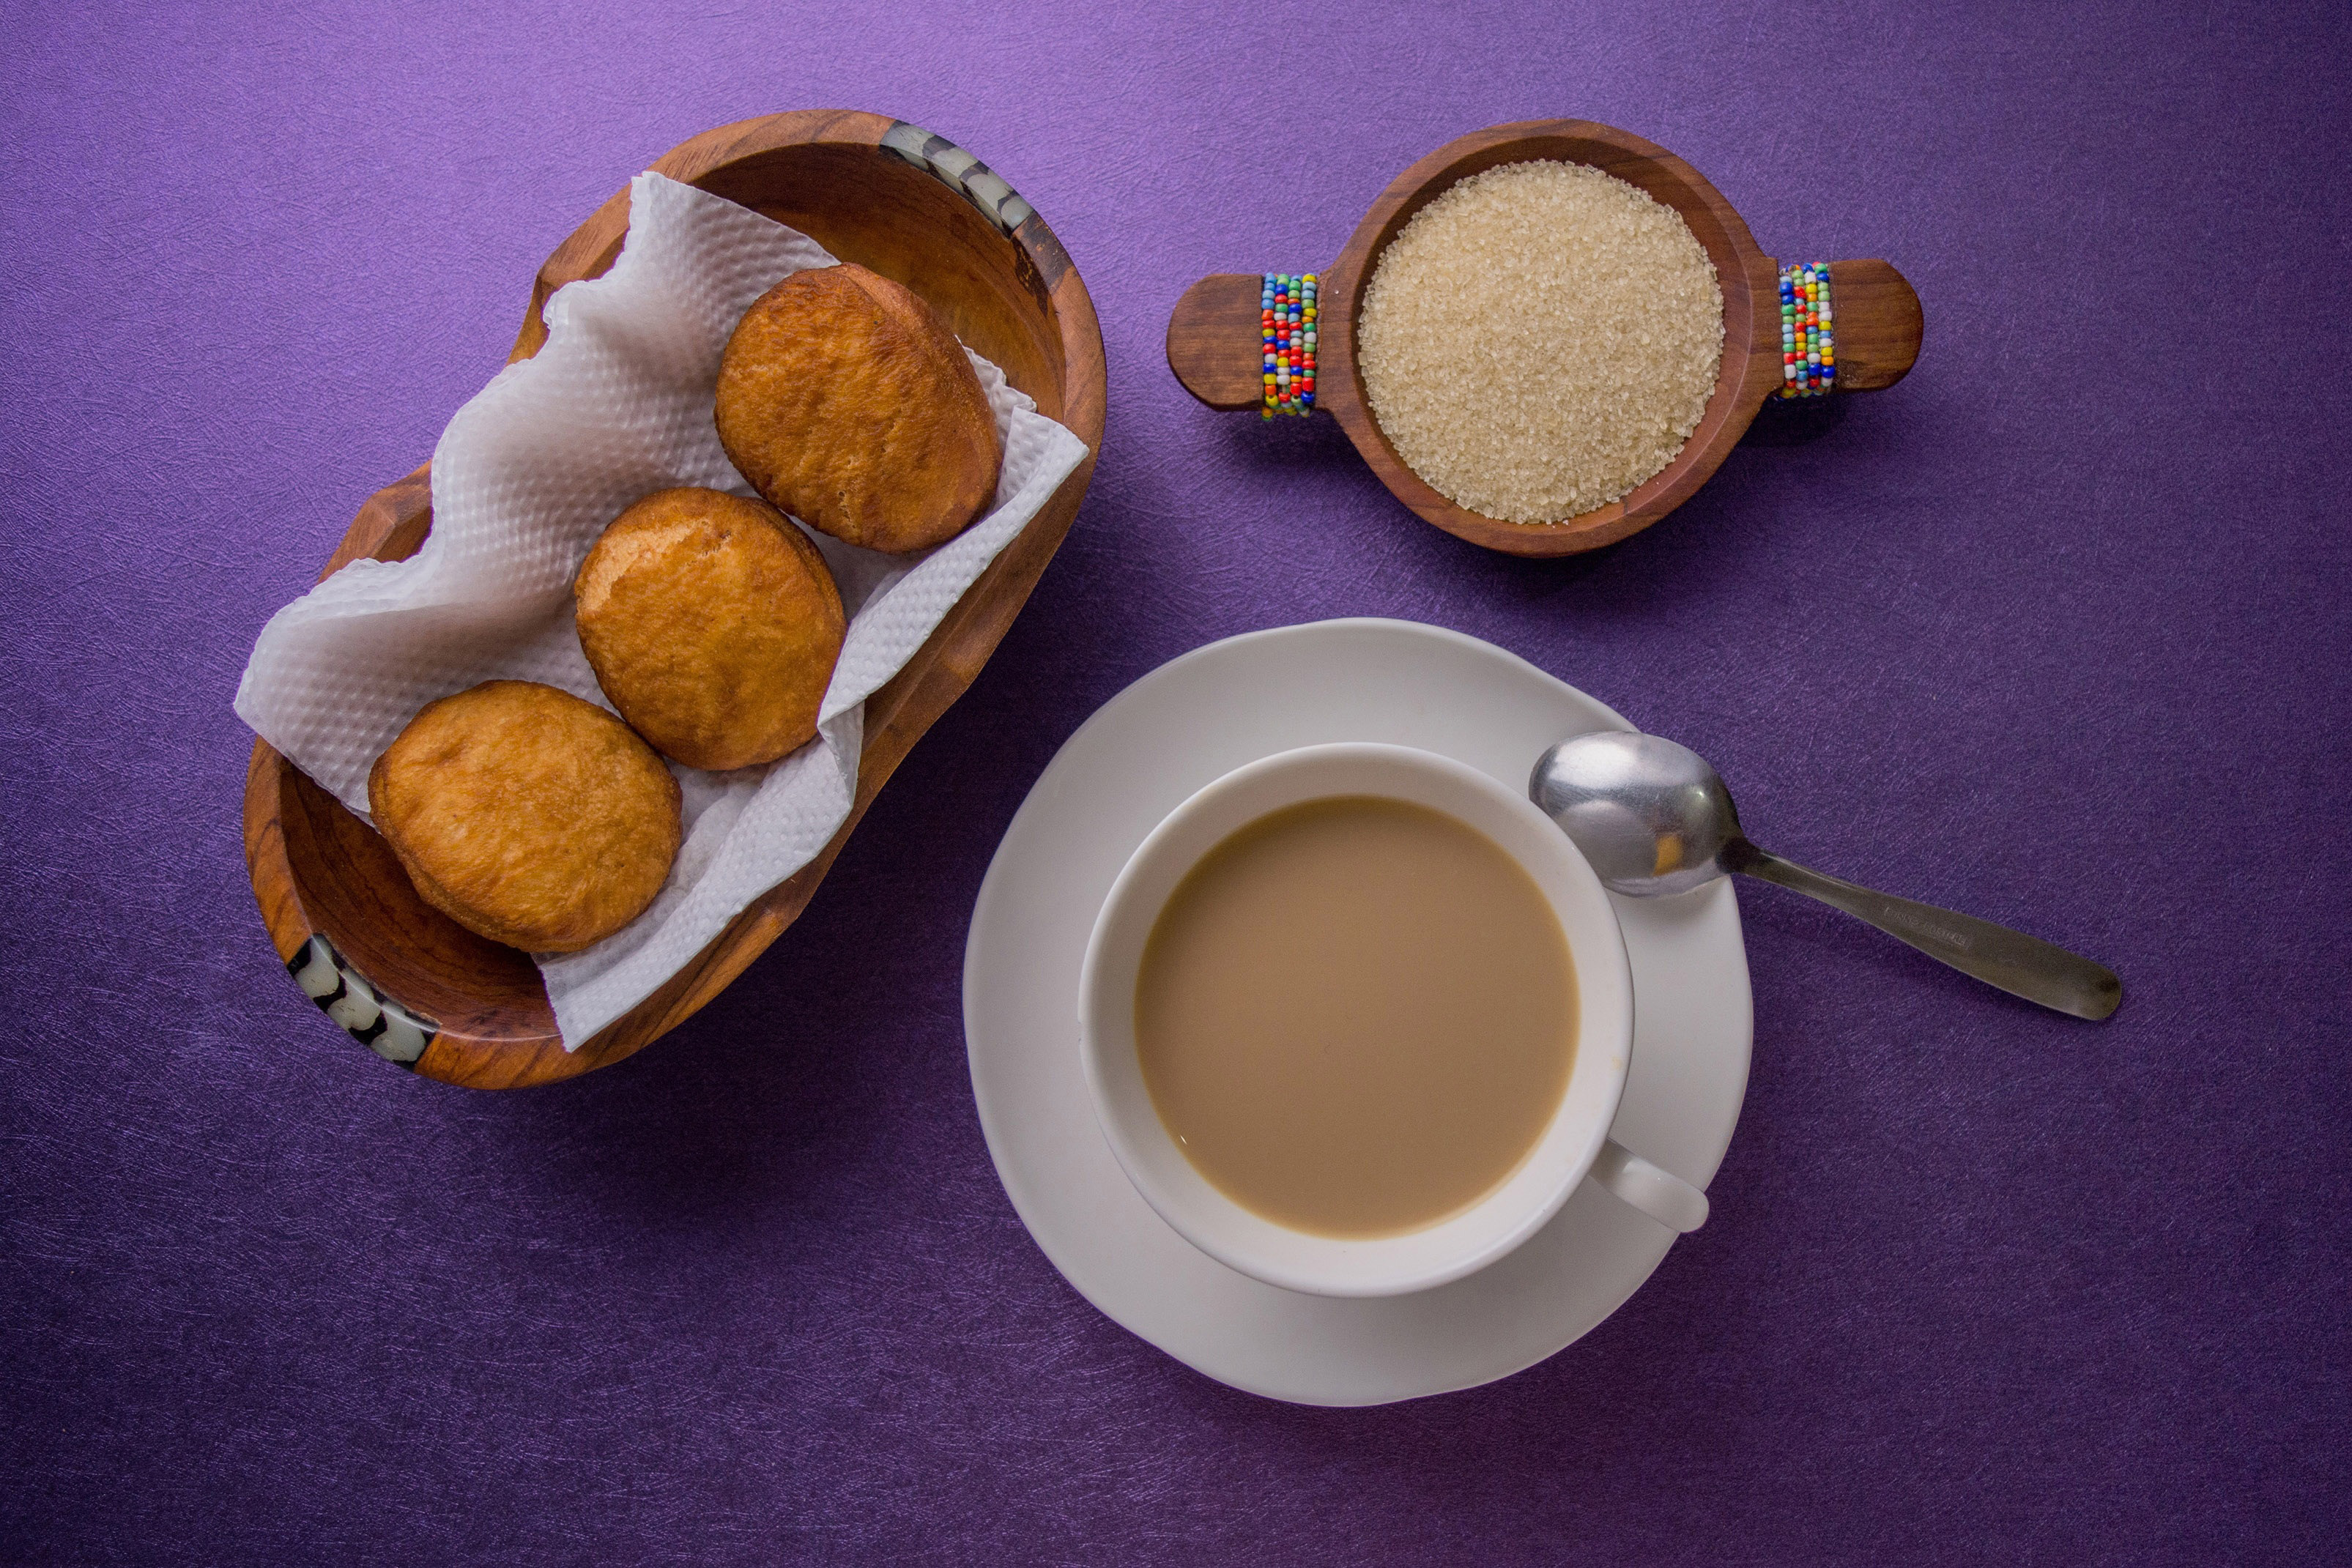
food, serveware, cuisine, dish, ingredient, breakfast, tableware, cup, saucer